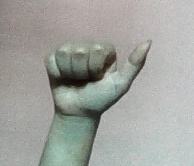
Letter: dhad